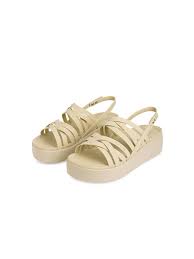
Label: Clog